Mariano Puigdollers Oliver

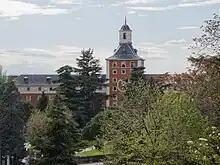
Complutense University, Madrid

The years of 1936-1939 mark the pause in Puigdollers’ academic career; at one point he was fired by the Valencian University, but got reinstated once the Nationalists took over the city and formally was employed there until 1940. However, since 1939 he was already related to Universidad de Madrid, e.g. when sitting in the jury assessing PhD thesis of Josemaría Escriva. His initial 1940 bid for the chair of philosophy of law in Madrid failed, but during another recruitment later the same year he was successful; his spell at the chair of filosofía de derecho would last 25 years. Between 1947 and 1951 he headed an internal committee enforcing discipline at the faculties of law and letters; he directed purges aimed at staff deemed non-compliant with the Francoist regime. He kept climbing the official academic ranking and in 1954 entered its sección primera; in 1958 he was ranked at position 19. In the late 1950s and early 1960s he was among the most distinguished academics of the capital, not infrequently delivering lectures at inauguration of academic courses at the University. In the mid-1960s and with 46 years of teaching he counted among the longest serving law professors, in escalafón ranked as nr 1; he retired in 1966.